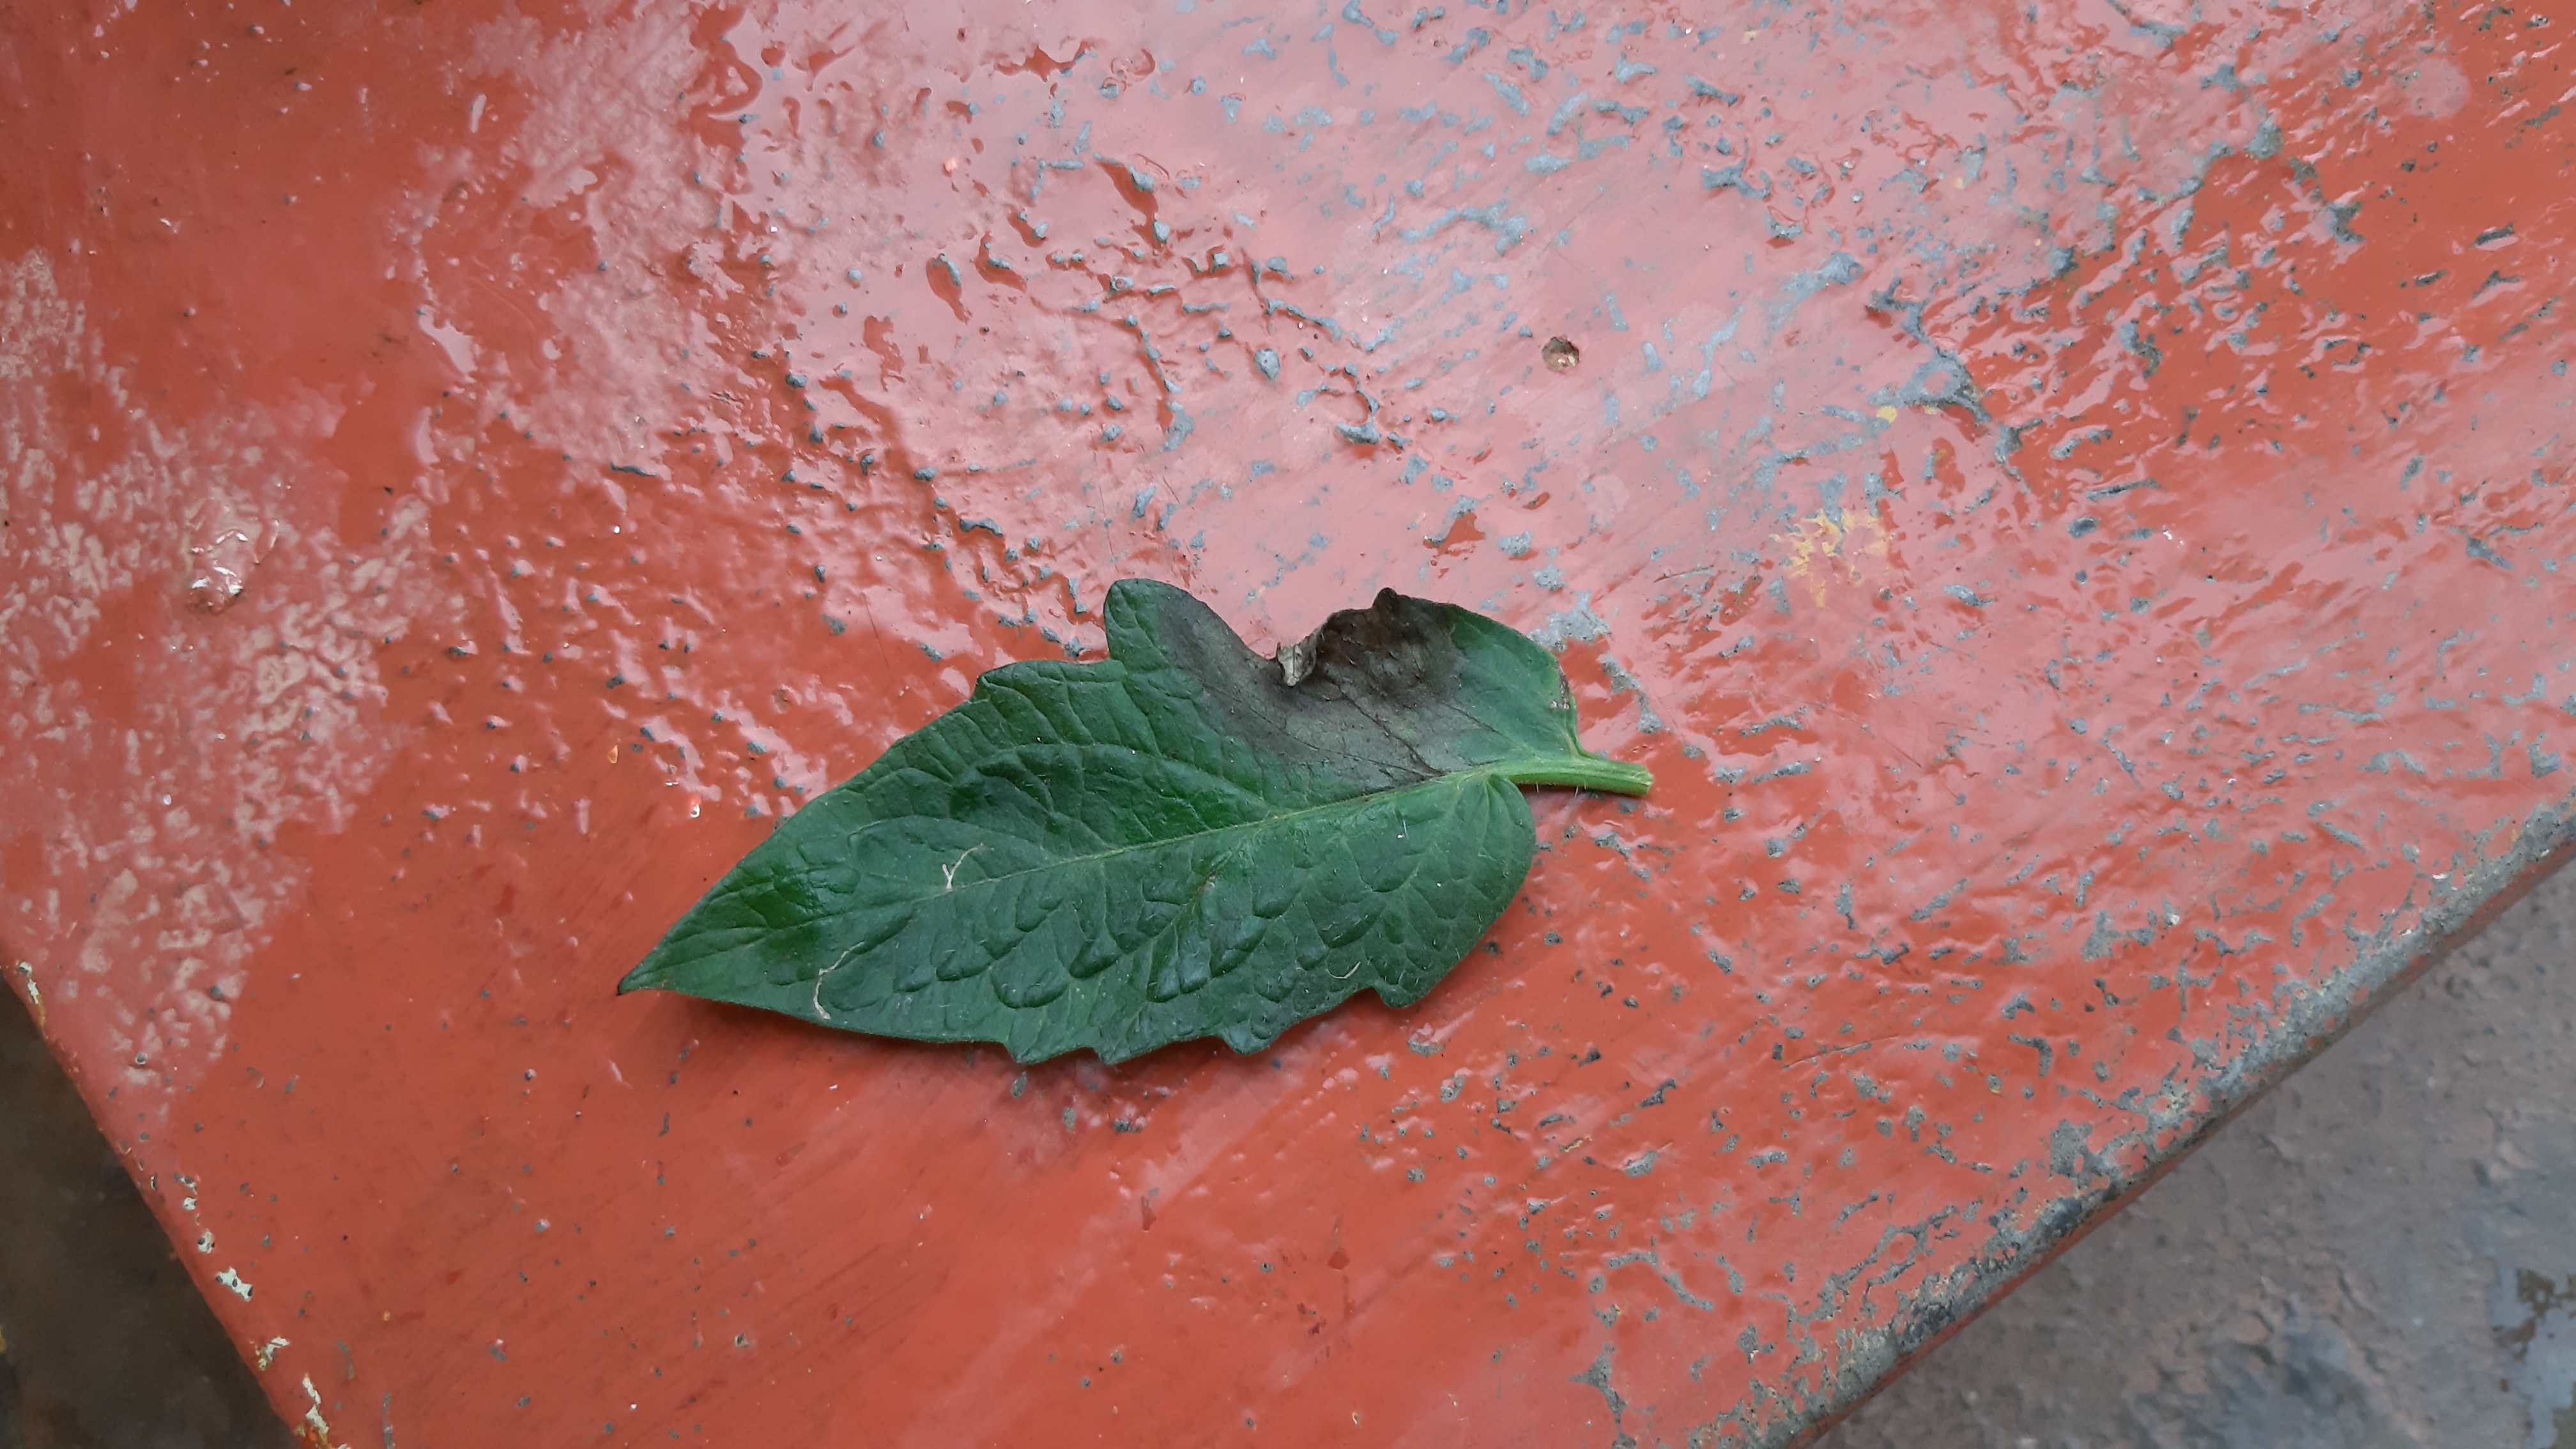
Plant: Tomato